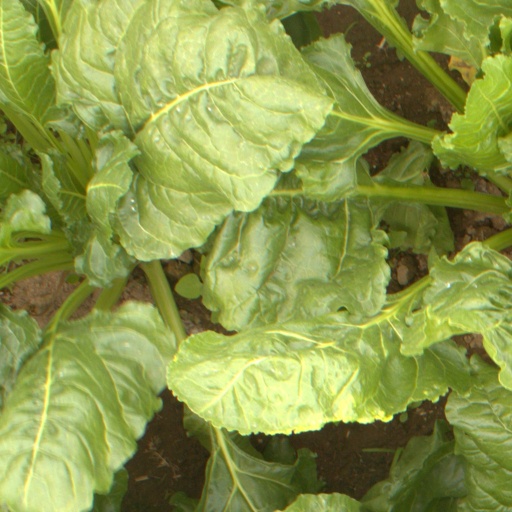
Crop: sugar beet